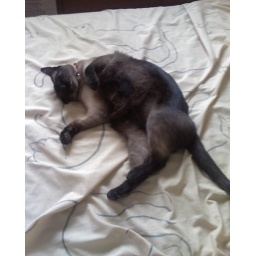
sleeping in my parent's bed